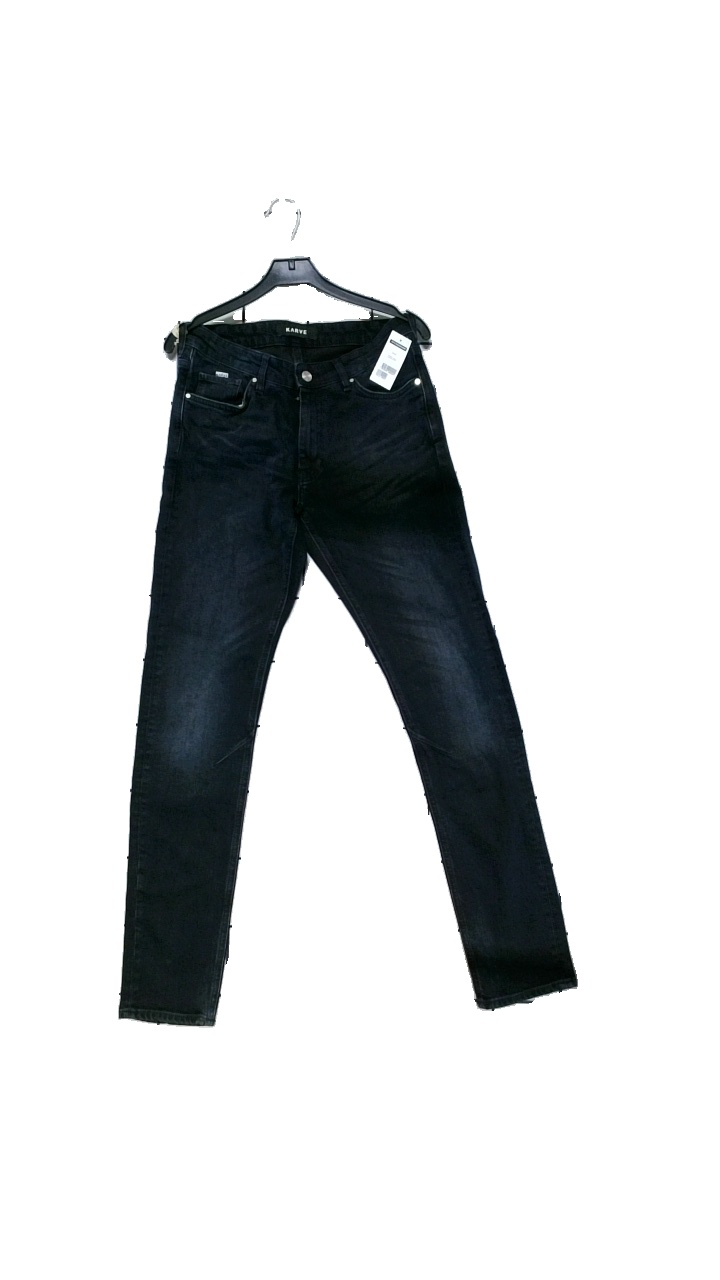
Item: Jeans (Unisex)
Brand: Karve
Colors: Black
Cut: Tight
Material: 99% cotton, 1% elastane
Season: All
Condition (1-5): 4
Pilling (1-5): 4
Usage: Reuse
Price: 150-250